Blair Griffith

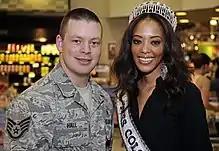
Blair Griffith with a fan in 2011

Blair Adair Griffith (born January 20, 1988, in Denver, Colorado) is an American model and beauty pageant titleholder who won Miss Colorado USA 2011 and represented Colorado in Miss USA 2011. Griffith reached national and international headlines when she revealed she and her mother were homeless and that Griffith was out of a job after winning the title in November 2010.